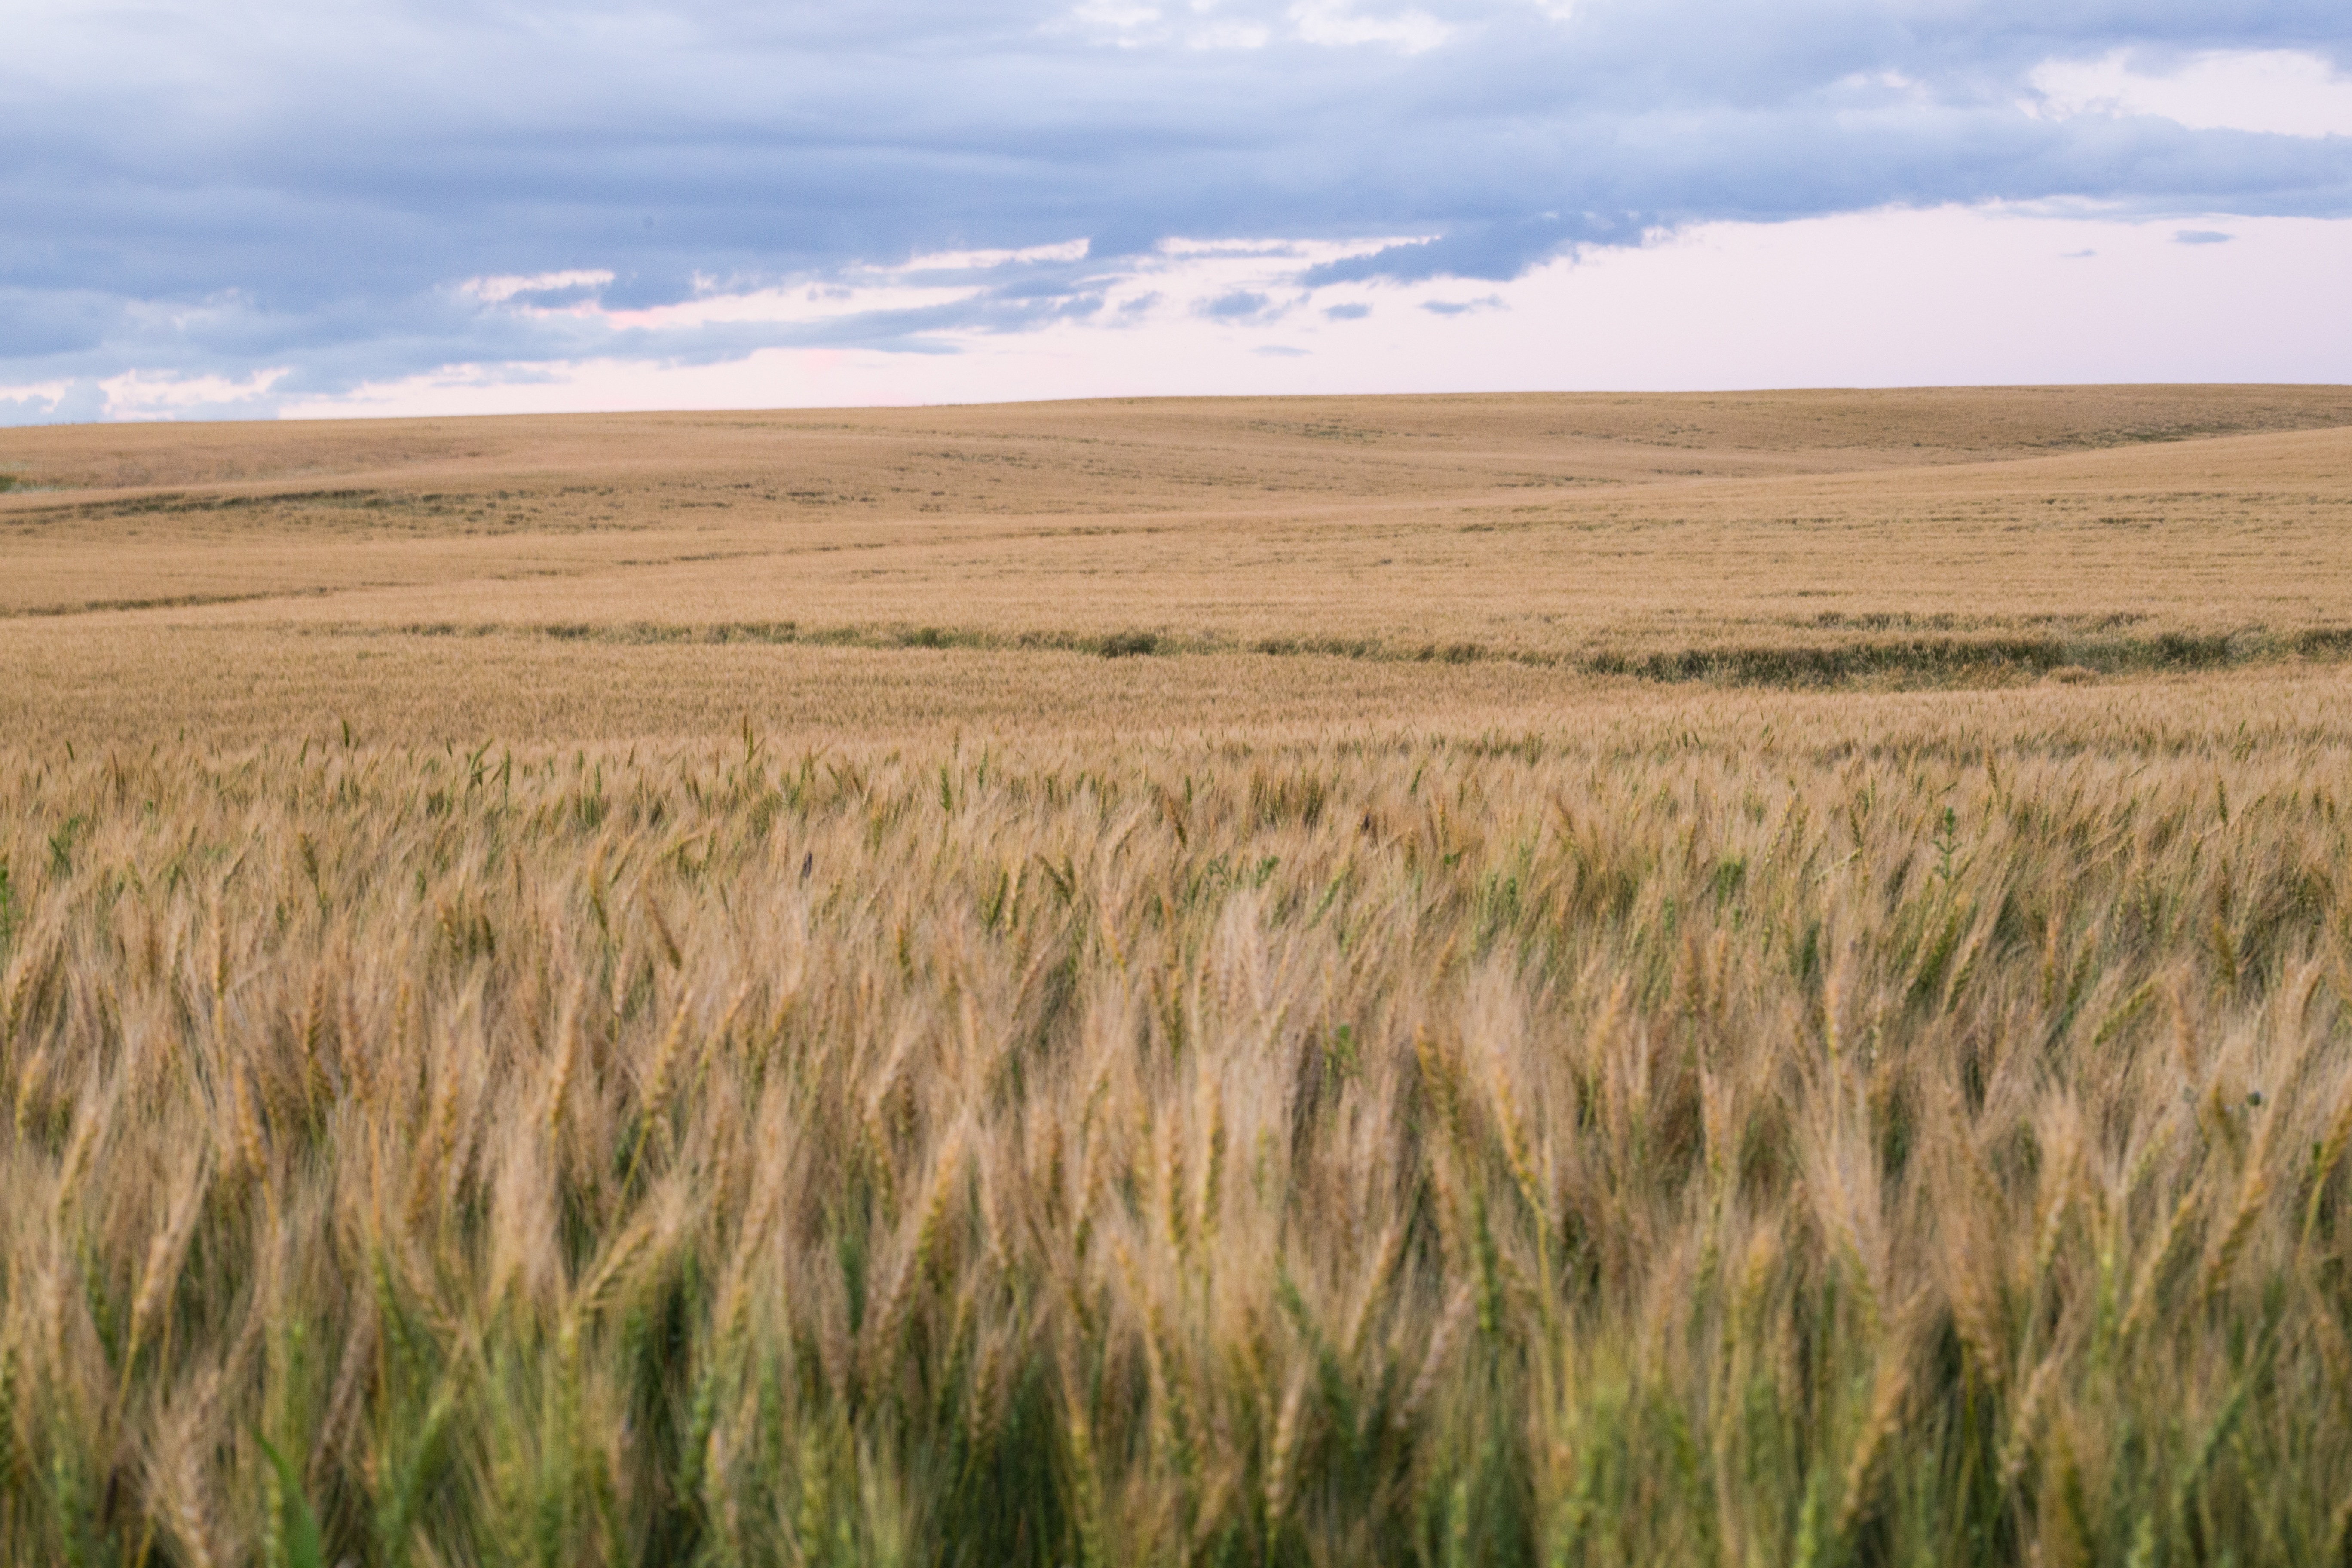
landscape, grass, horizon, marsh, plant, field, meadow, wheat, prairie, crop, pasture, soil, agriculture, savanna, plain, grassland, badlands, wetland, plateau, habitat, ecosystem, tundra, steppe, salt marsh, rural area, flowering plant, natural environment, grass family, land plant, ecoregion